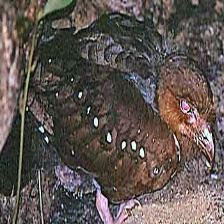
Species: OILBIRD
Scientific name: STEATORNIS CARIPENSIS